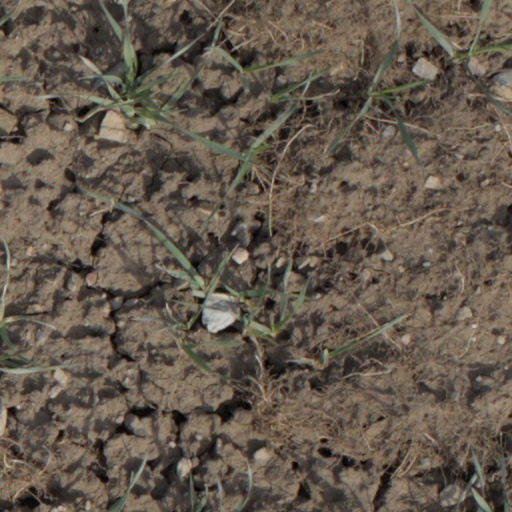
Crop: wheat